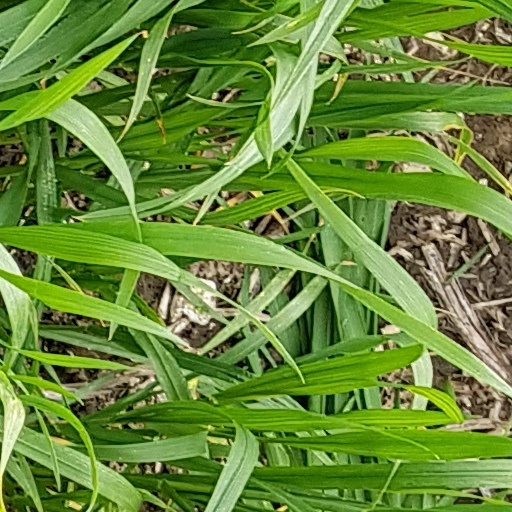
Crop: wheat